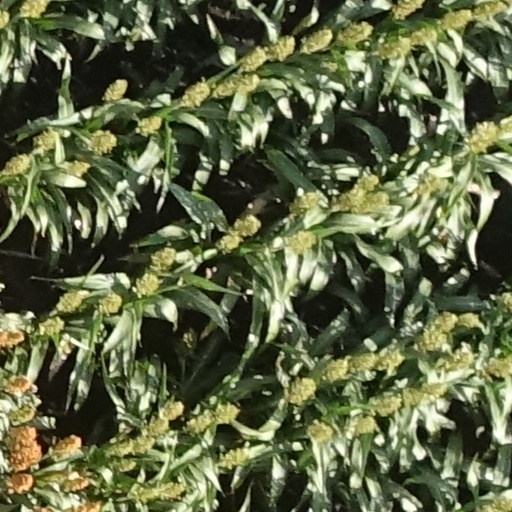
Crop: sorghum